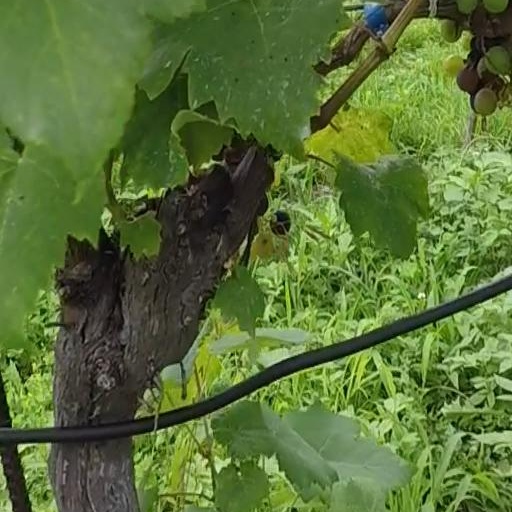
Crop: grape